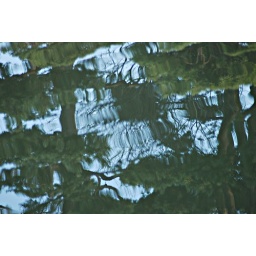
abstract reflection of pine trees in water 3+ full